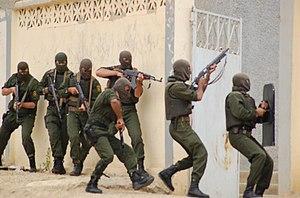
Le détachement spécial d'intervention est une unité d'intervention d'élite de la gendarmerie nationale algérienne. Il est spécialisé dans la lutte antiterroriste, la libération d'otages et la protection rapprochée des hautes personnalités. En 2013, il participe à la libération de plusieurs personnes pendant la prise d'otages d'In Amenas.
La firme Beretta Armi fabriqua des fusils de chasse à pompe de la fin des années 1950 au milieu des années 1990. Parmi les plus répandus figurent les RS-200 et RS-202 qui équipent notamment la Gendarmerie algérienne et la Police française.